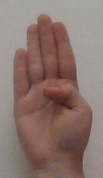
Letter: kaaf